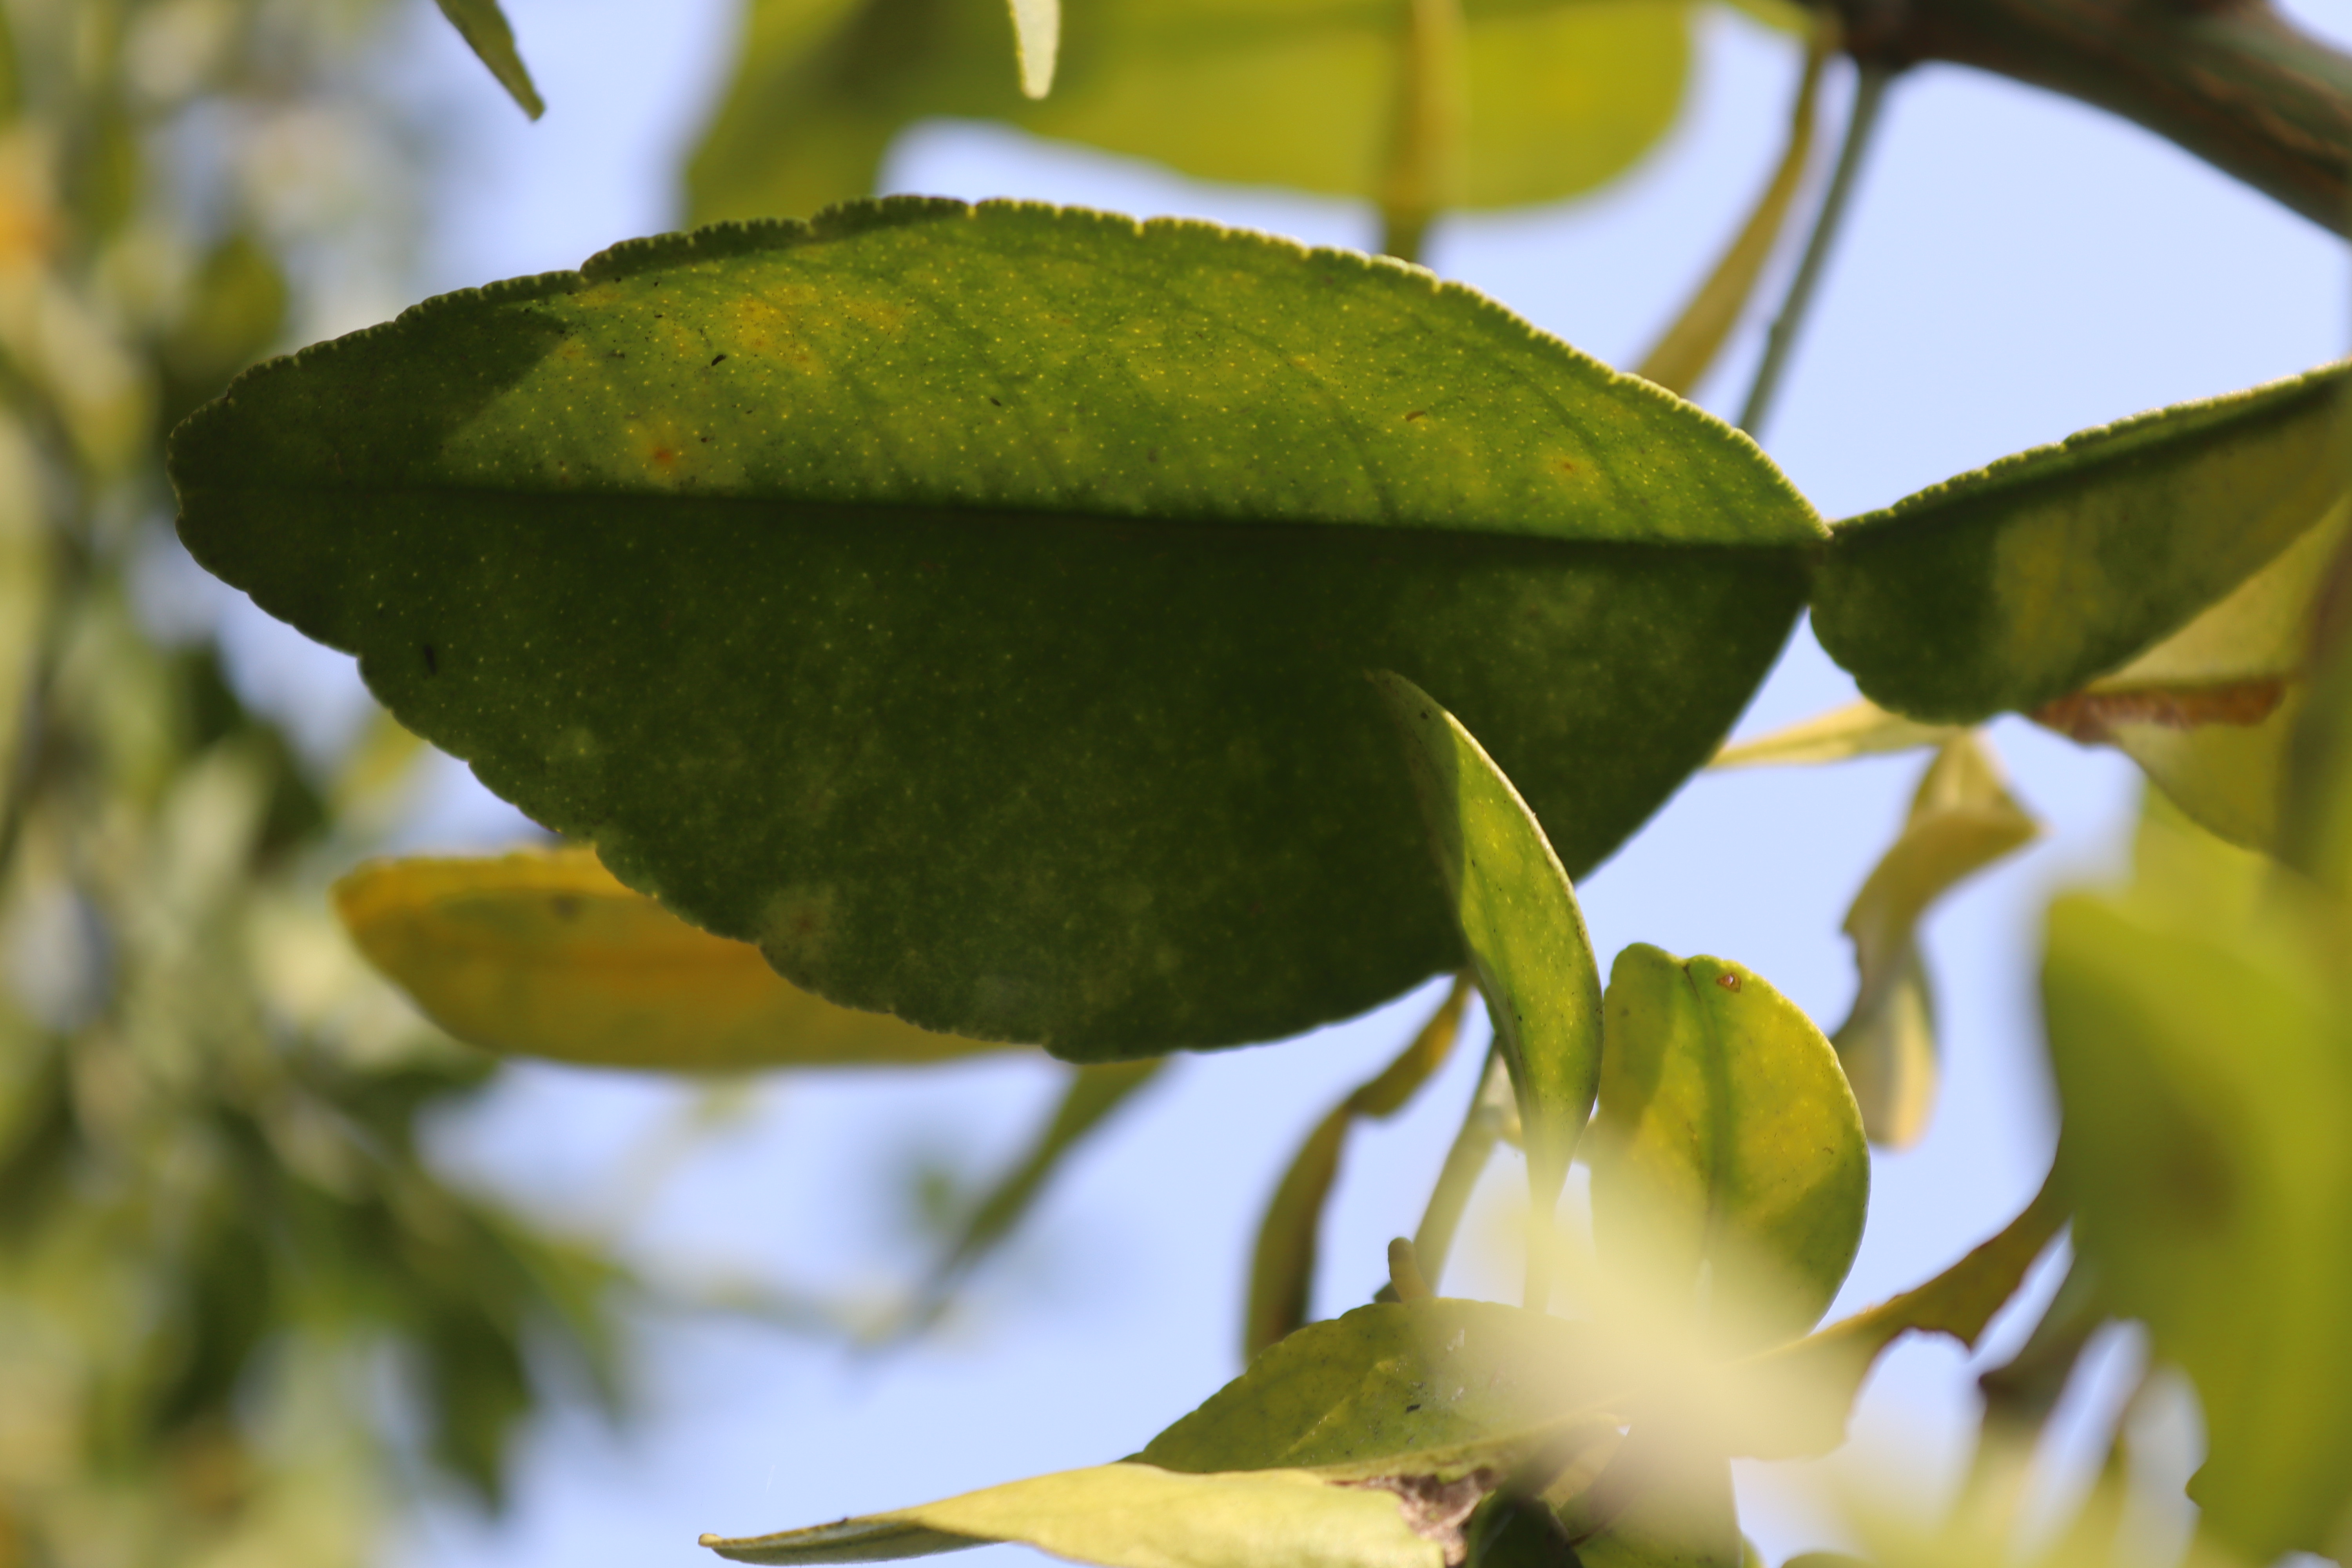
Mandarin leaf variety: Nagpuri